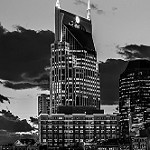
Label: B & W